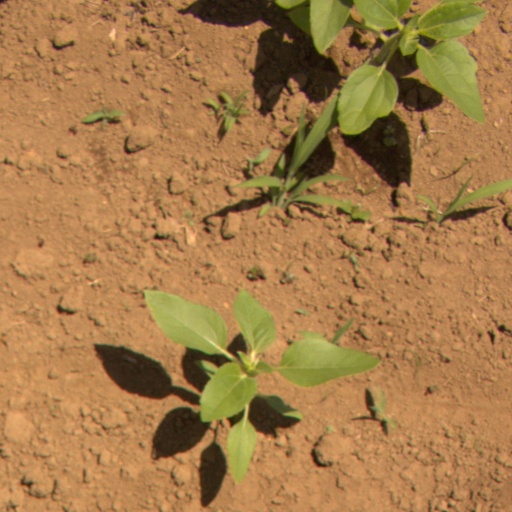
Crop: Jerusalem artichoke